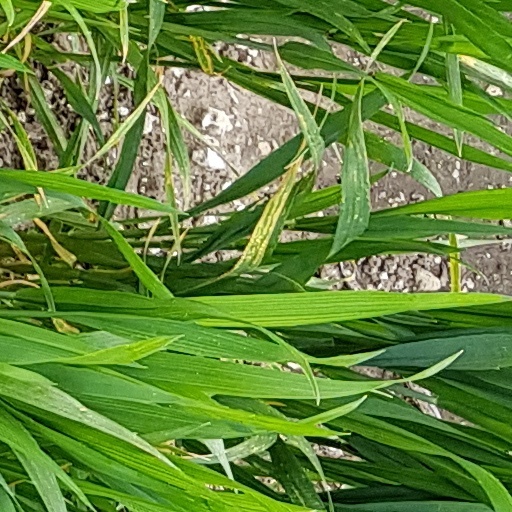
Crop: wheat